Château de Chaban

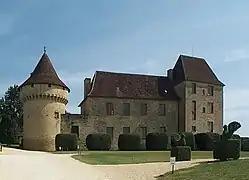
Château de Chabans Castle

The Château de Chaban, also Château de Chabans, is a château in Saint-Léon-sur-Vézère, Dordogne, Aquitaine, France.